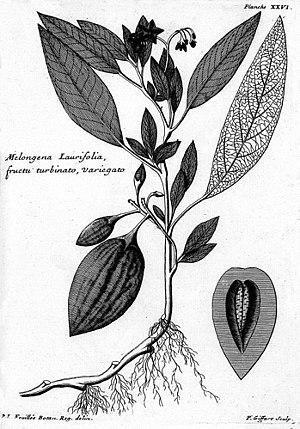
Solanum muricatum Aiton"". In: ""Journal des Observations Physiques, Mathematiques et Botaniques, faites par l'ordre du roy sur les côtes orientales de l'Amérique méridionale et dans les Indes occidentals depuis l'année 1707 jusques en 1712."" by Louis Feuillee, (1660-1732)"
Le père Louis Éconches Feuillée est un explorateur, botaniste, géographe et astronome français, né le 15 août 1660 à Mane près de Forcalquier et mort le 18 avril 1732 à Marseille.